Combat history of the T-26

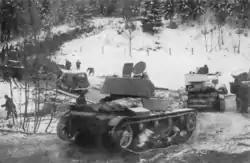
Soviet T-26 light tanks (mod. 1939 and mod. 1933), GAZ-M1 car and GAZ-AA trucks of the 7th Army during its advance on the Karelian Isthmus. 2 December 1939.

The following tank units, equipped mainly with the T-26, participated in the war with Finland: the 35th, the 39th and the 40th Light Tank Brigades, eight separate tank battalions (OTBs) of rifle divisions of the 8th and the 14th Armies. In the course of the war, the 29th Light Tank Brigade, tank units of the 28th Rifle Corps (four tank regiments, a dozen OTBs of rifle divisions, six separate tank companies of rifle regiments), and five OTBs included into the 9th Army arrived to the front.